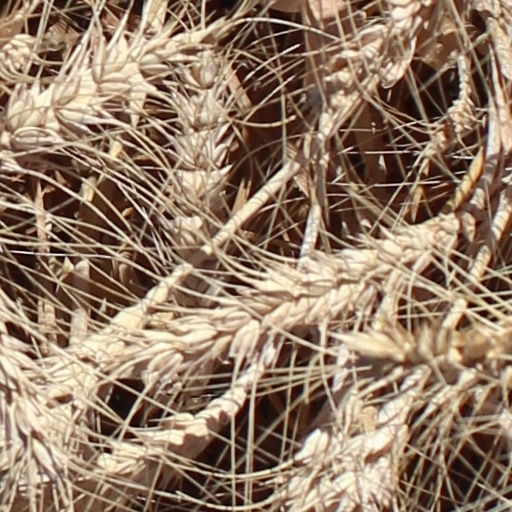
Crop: wheat